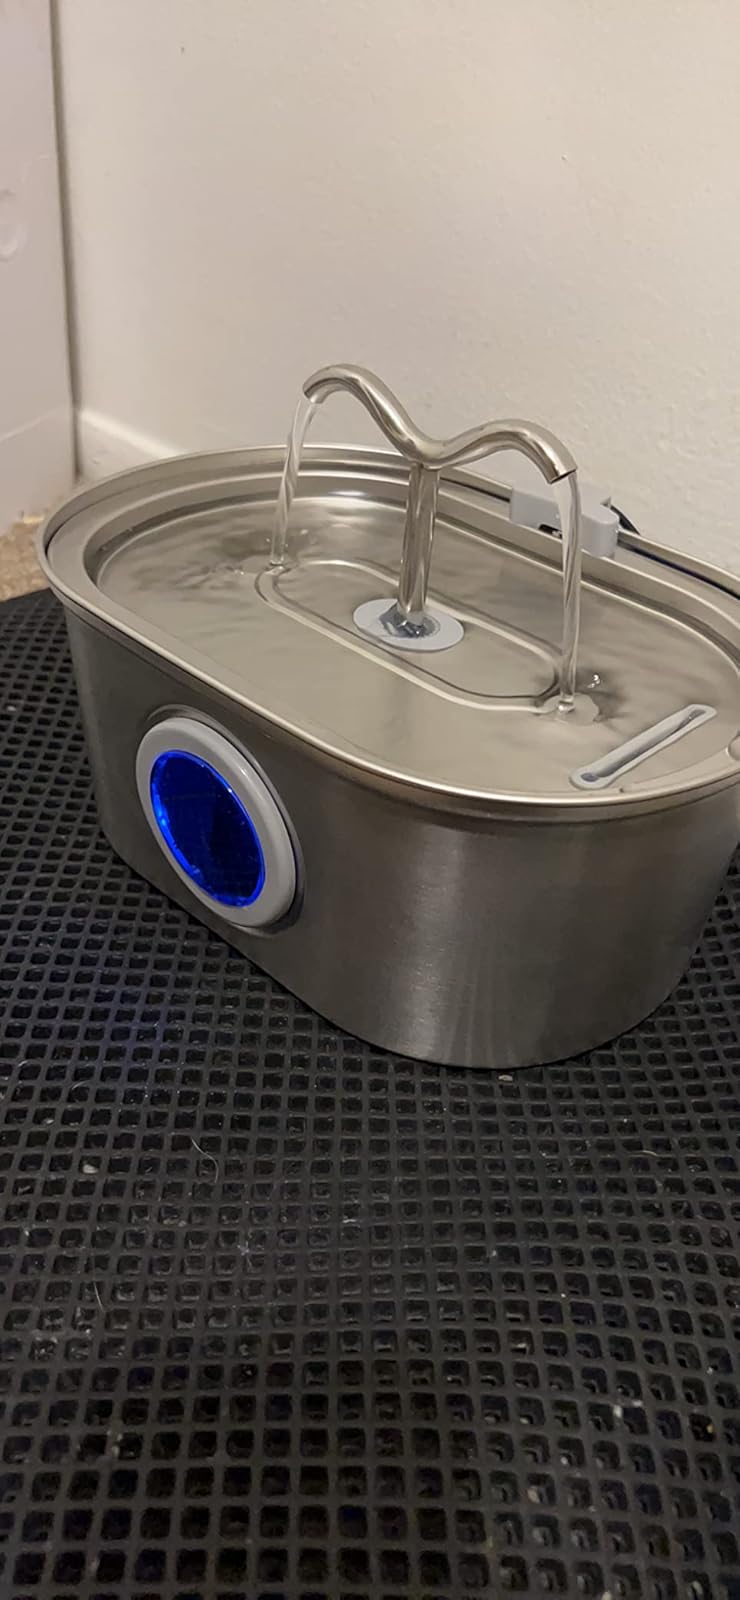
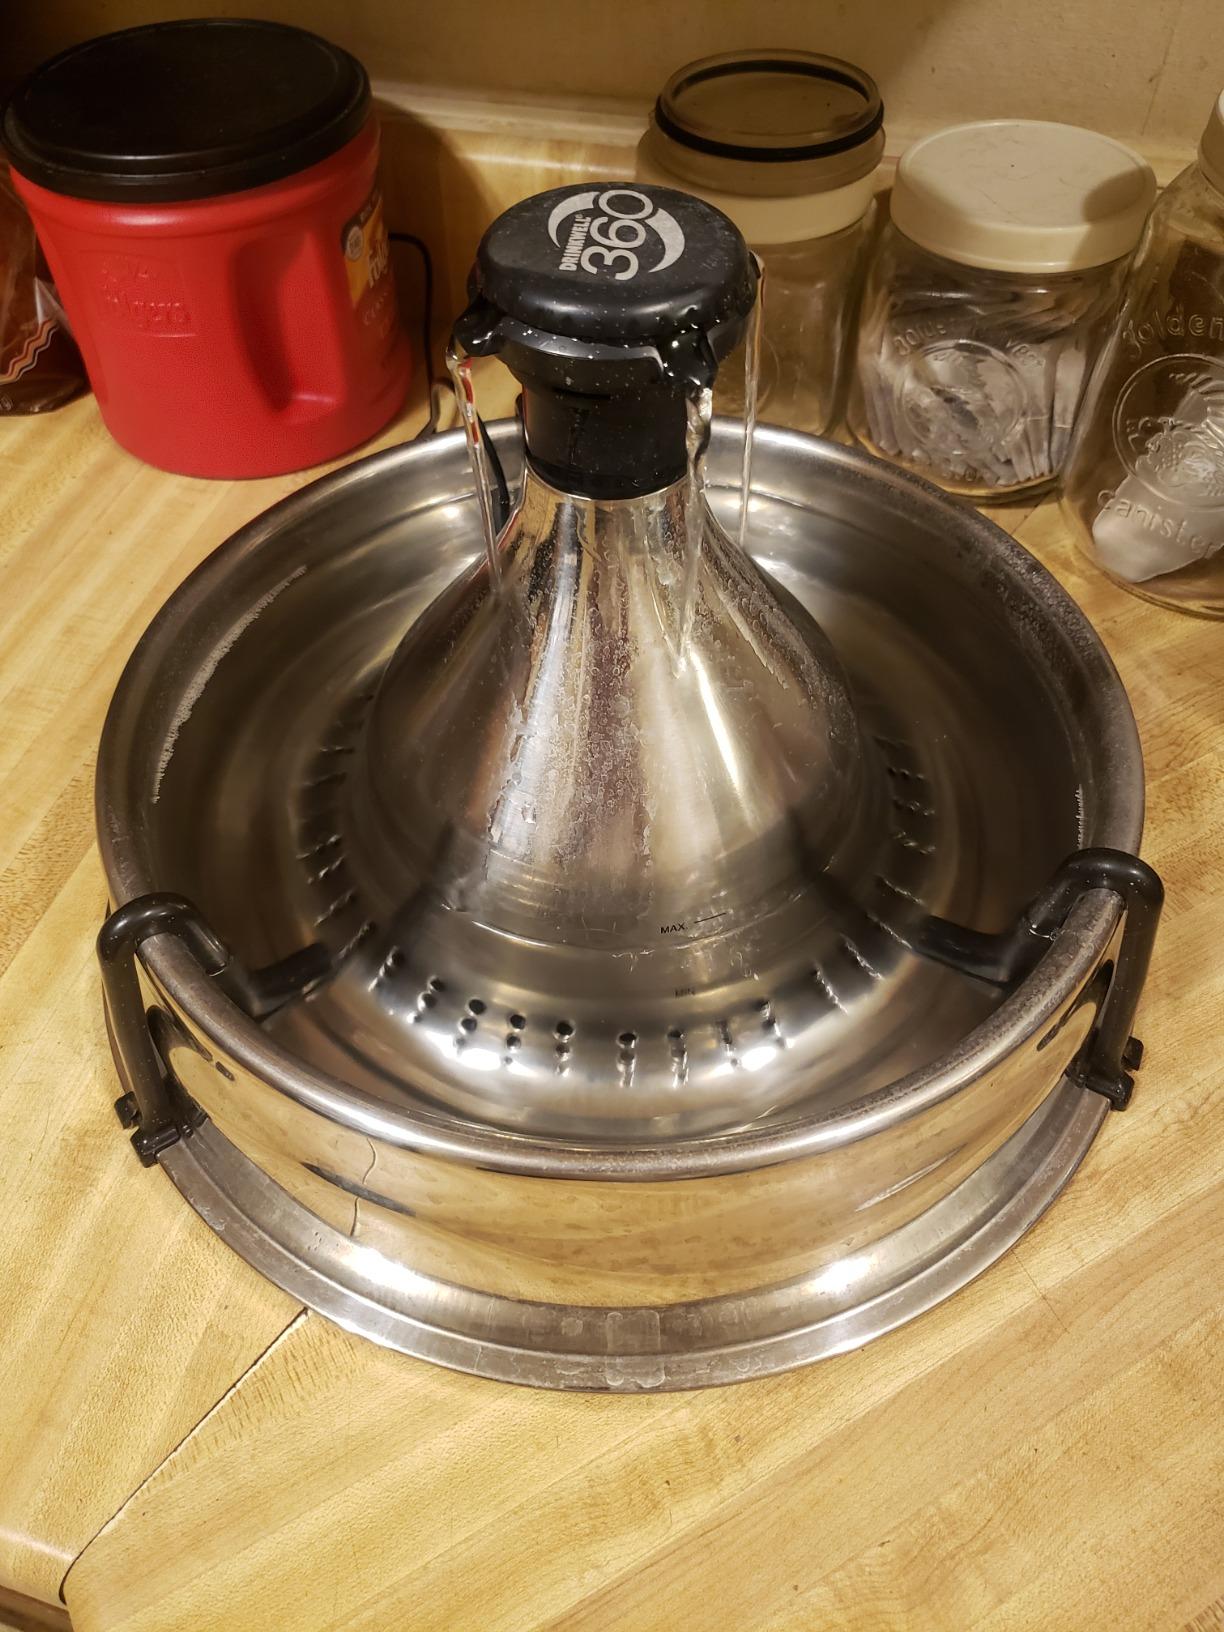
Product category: items_bowl
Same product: no